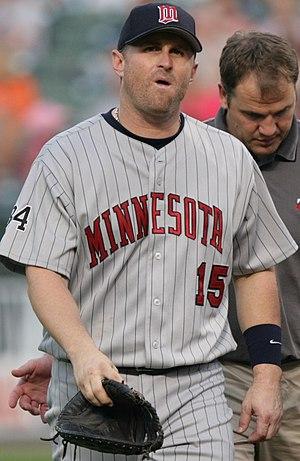
Phillip Joseph Nevin est un ancien joueur professionnel de baseball.